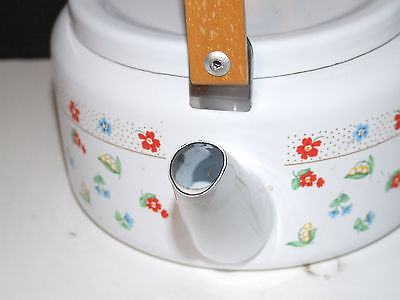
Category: kettle